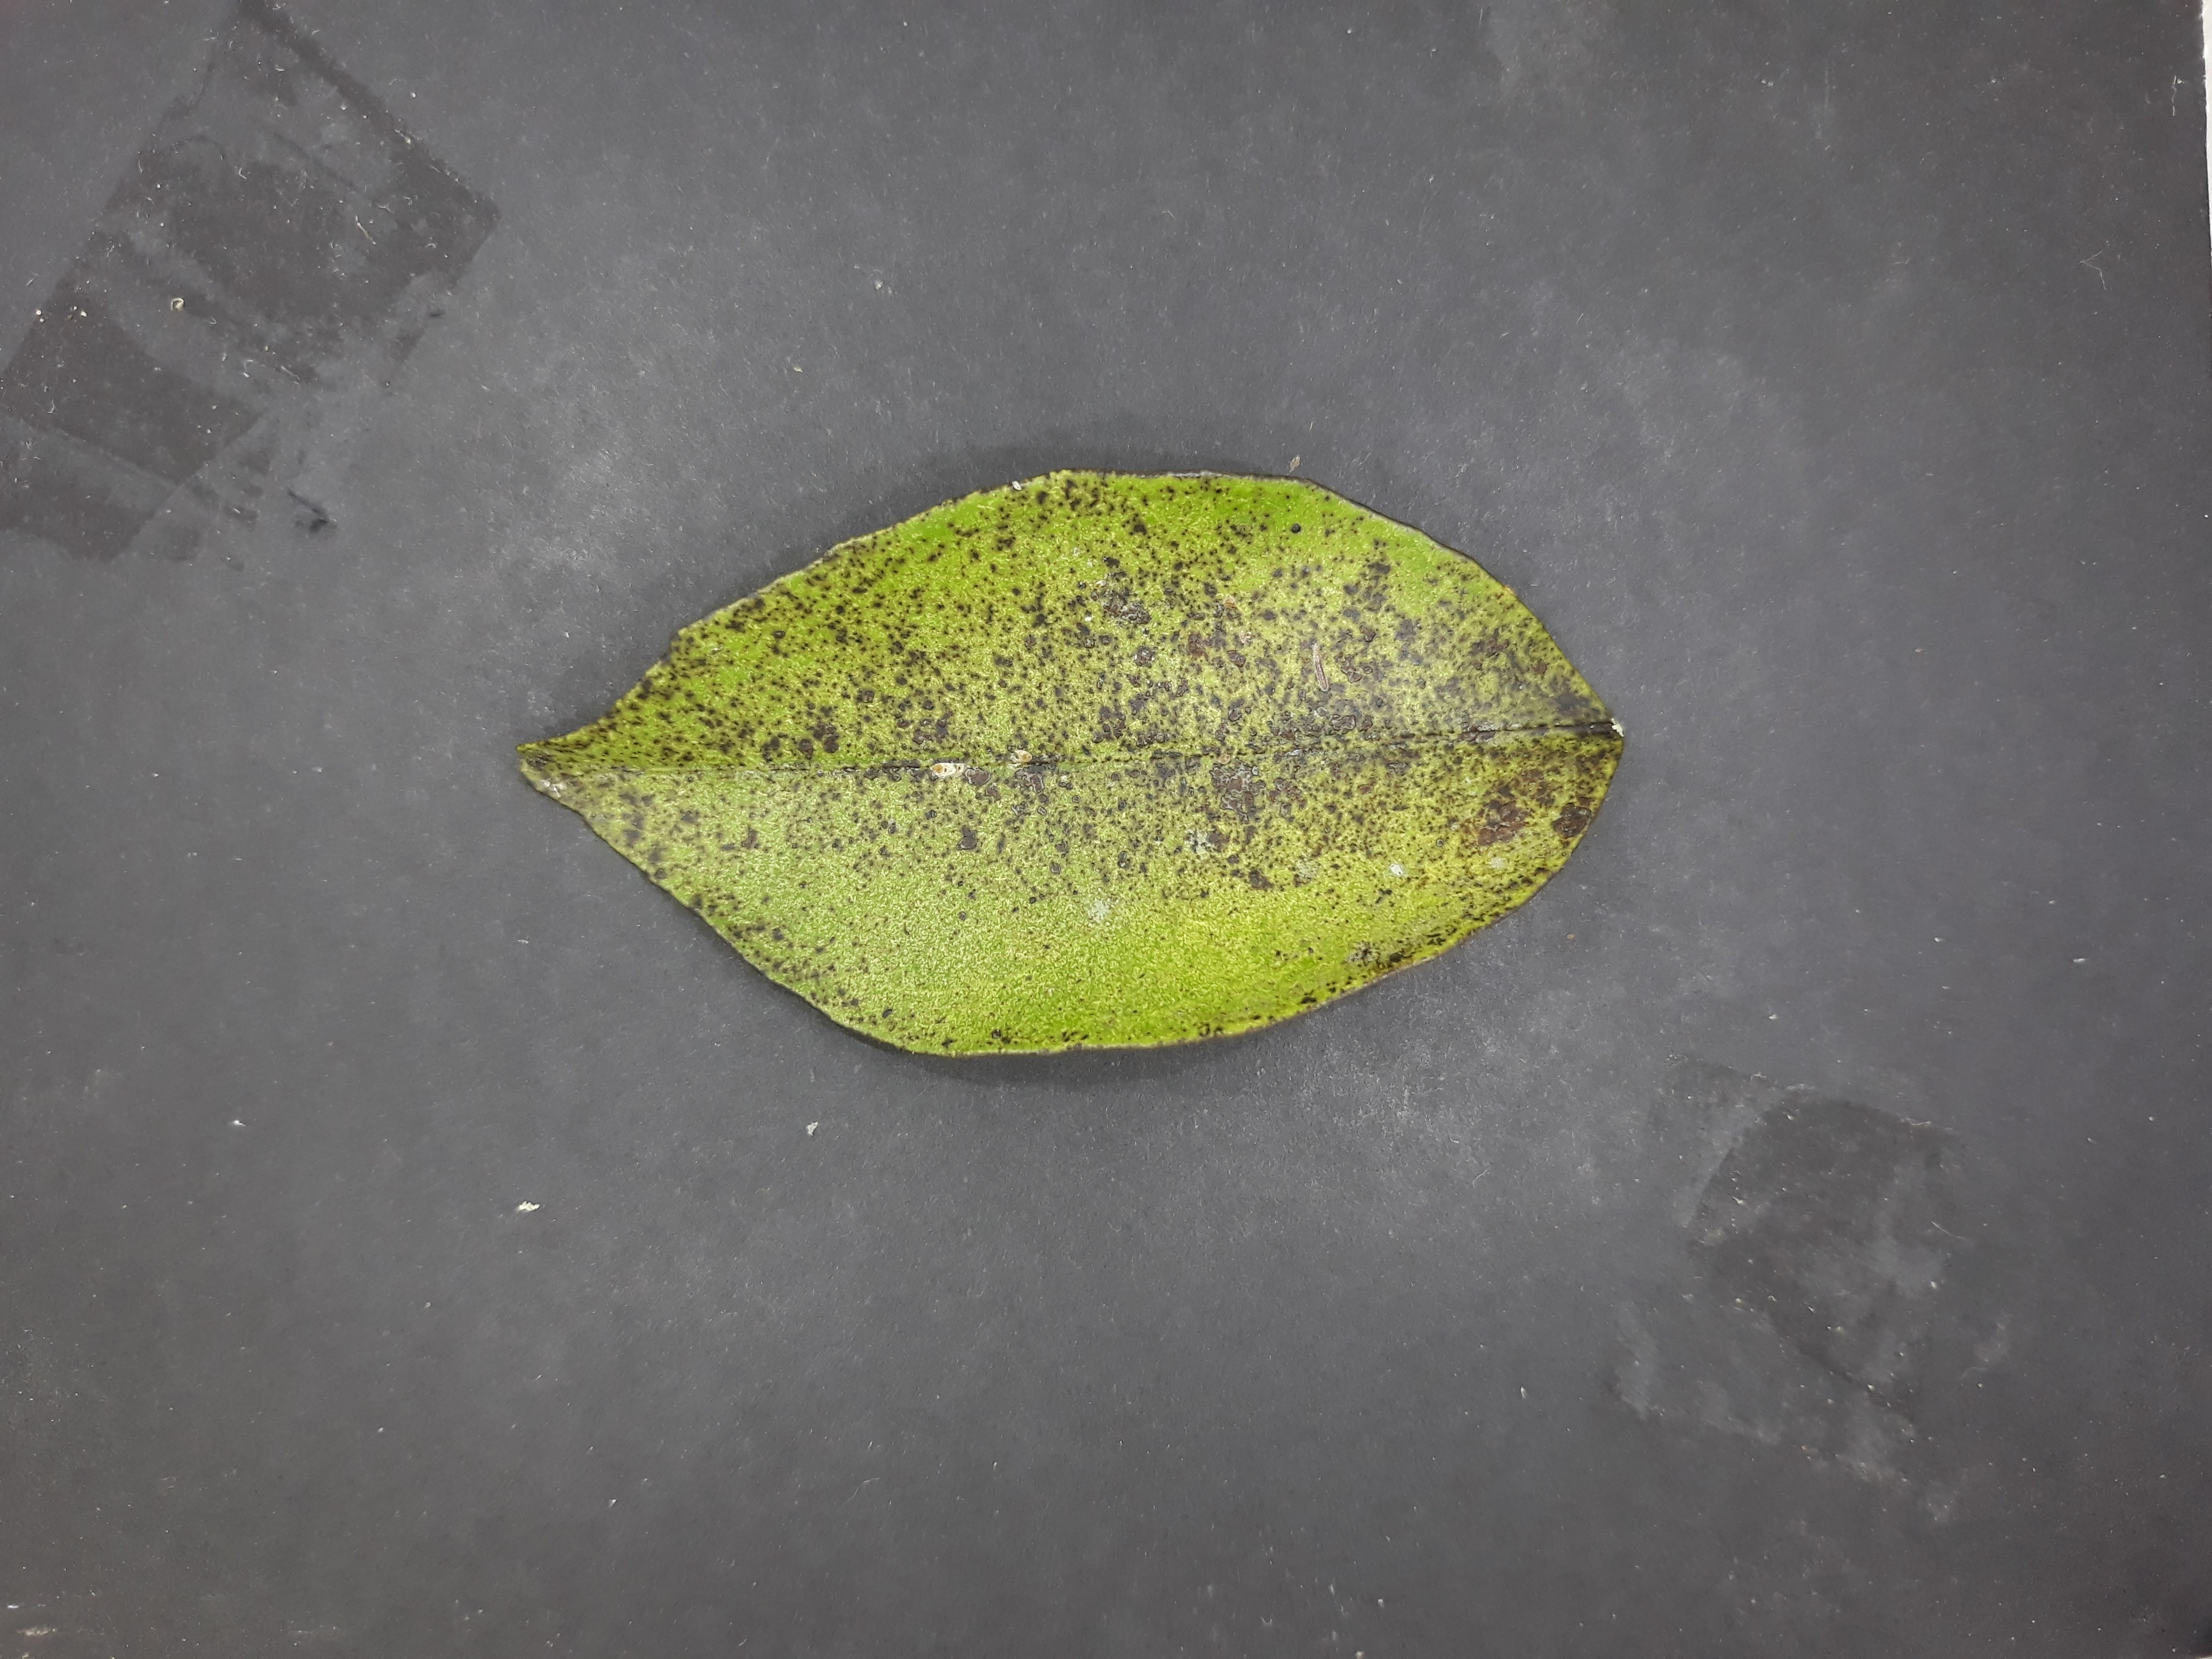
Label: Greasy_spot